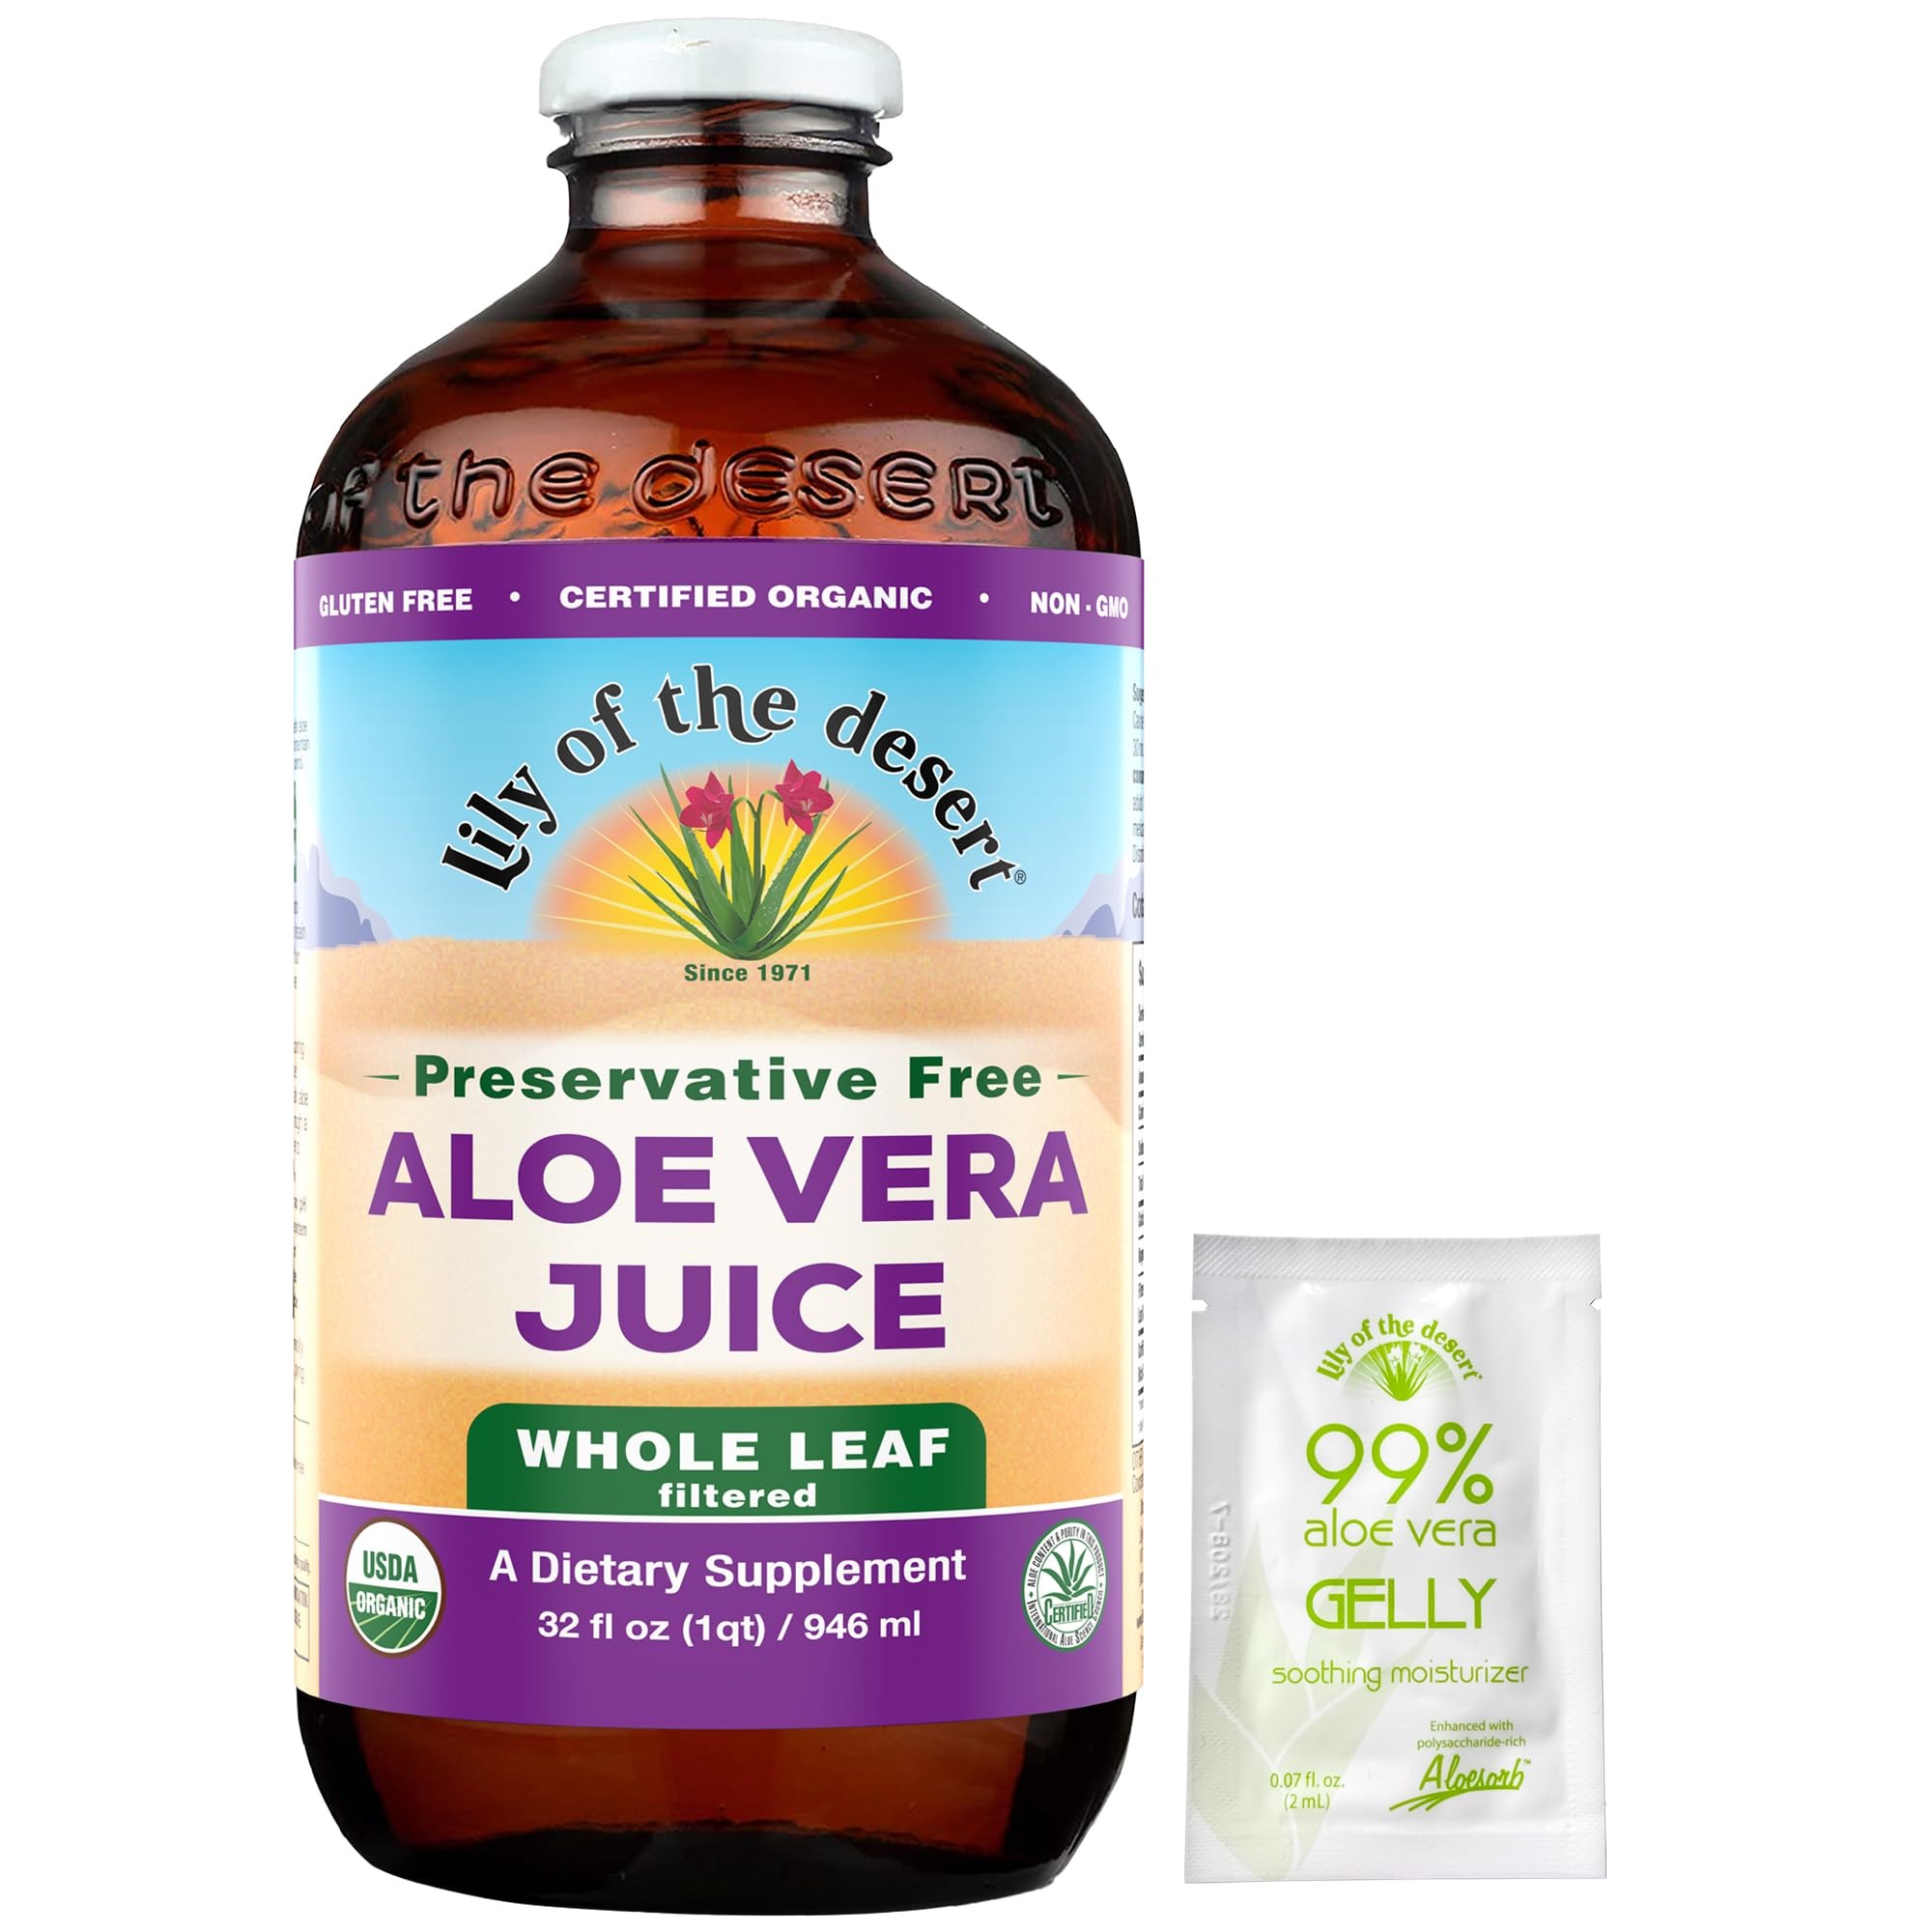
Item Name: Lily Of The Desert Aloe Vera Juice, Preservative Free - Whole Leaf Aloe Vera Drink with Natural Vitamins, Digestive Enzymes for Gut Health, Stomach Relief, Wellness, Glowing Skin,
Bullet Point 1: Lily of the Desert
Bullet Point 2: Support healthy digestion and a healthy immune system
Bullet Point 3: Our Preservative Free Aloe Vera Juice delivers essential amino acids, vitamins, minerals and enzymes
Bullet Point 4: The first on the market as a USDA certified organic aloe juice
Product Description: Lily of the Desert Aloe Vera Juice<br>, preservative-free and certified organic, is made using the entire aloe vera leaf, ensuring that you get all the benefits that our organically grown aloe vera has to offer.<br>Every serving of pure aloe vera juice contains 200 biologically active components, such as vitamins A, B1, B2, B3, B6, C, and E, as well as amino acids, enzymes, minerals, and antioxidants. These nutrients work together to promote gut health, support immune function, and nourish your skin from within.<br>Our aloe vera plants are grown without chemicals and are hand-harvested and processed in our state-of-the-art facility in Texas to ensure the highest quality product. We use a vertically integrated process to ensure that we are involved in every phase of aloe vera plant growth, from production to processing, resulting in the best quality aloe juice for you, our valued customer.<br>Enjoy the delicious and refreshing taste of Lily of the Desert Preservative-Free Filtered Whole Leaf Aloe Vera Juice while receiving all the many natural health benefits that aloe vera has to offer. Add it to your daily routine and soon feel the difference in your overall health and wellness.
Value: 32.0
Unit: Fl Oz

Price: 14.99